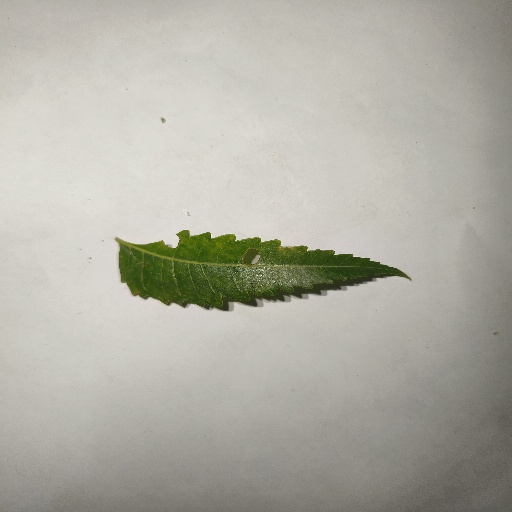
Species: Neem
Leaf condition: Shot Hole Leaf